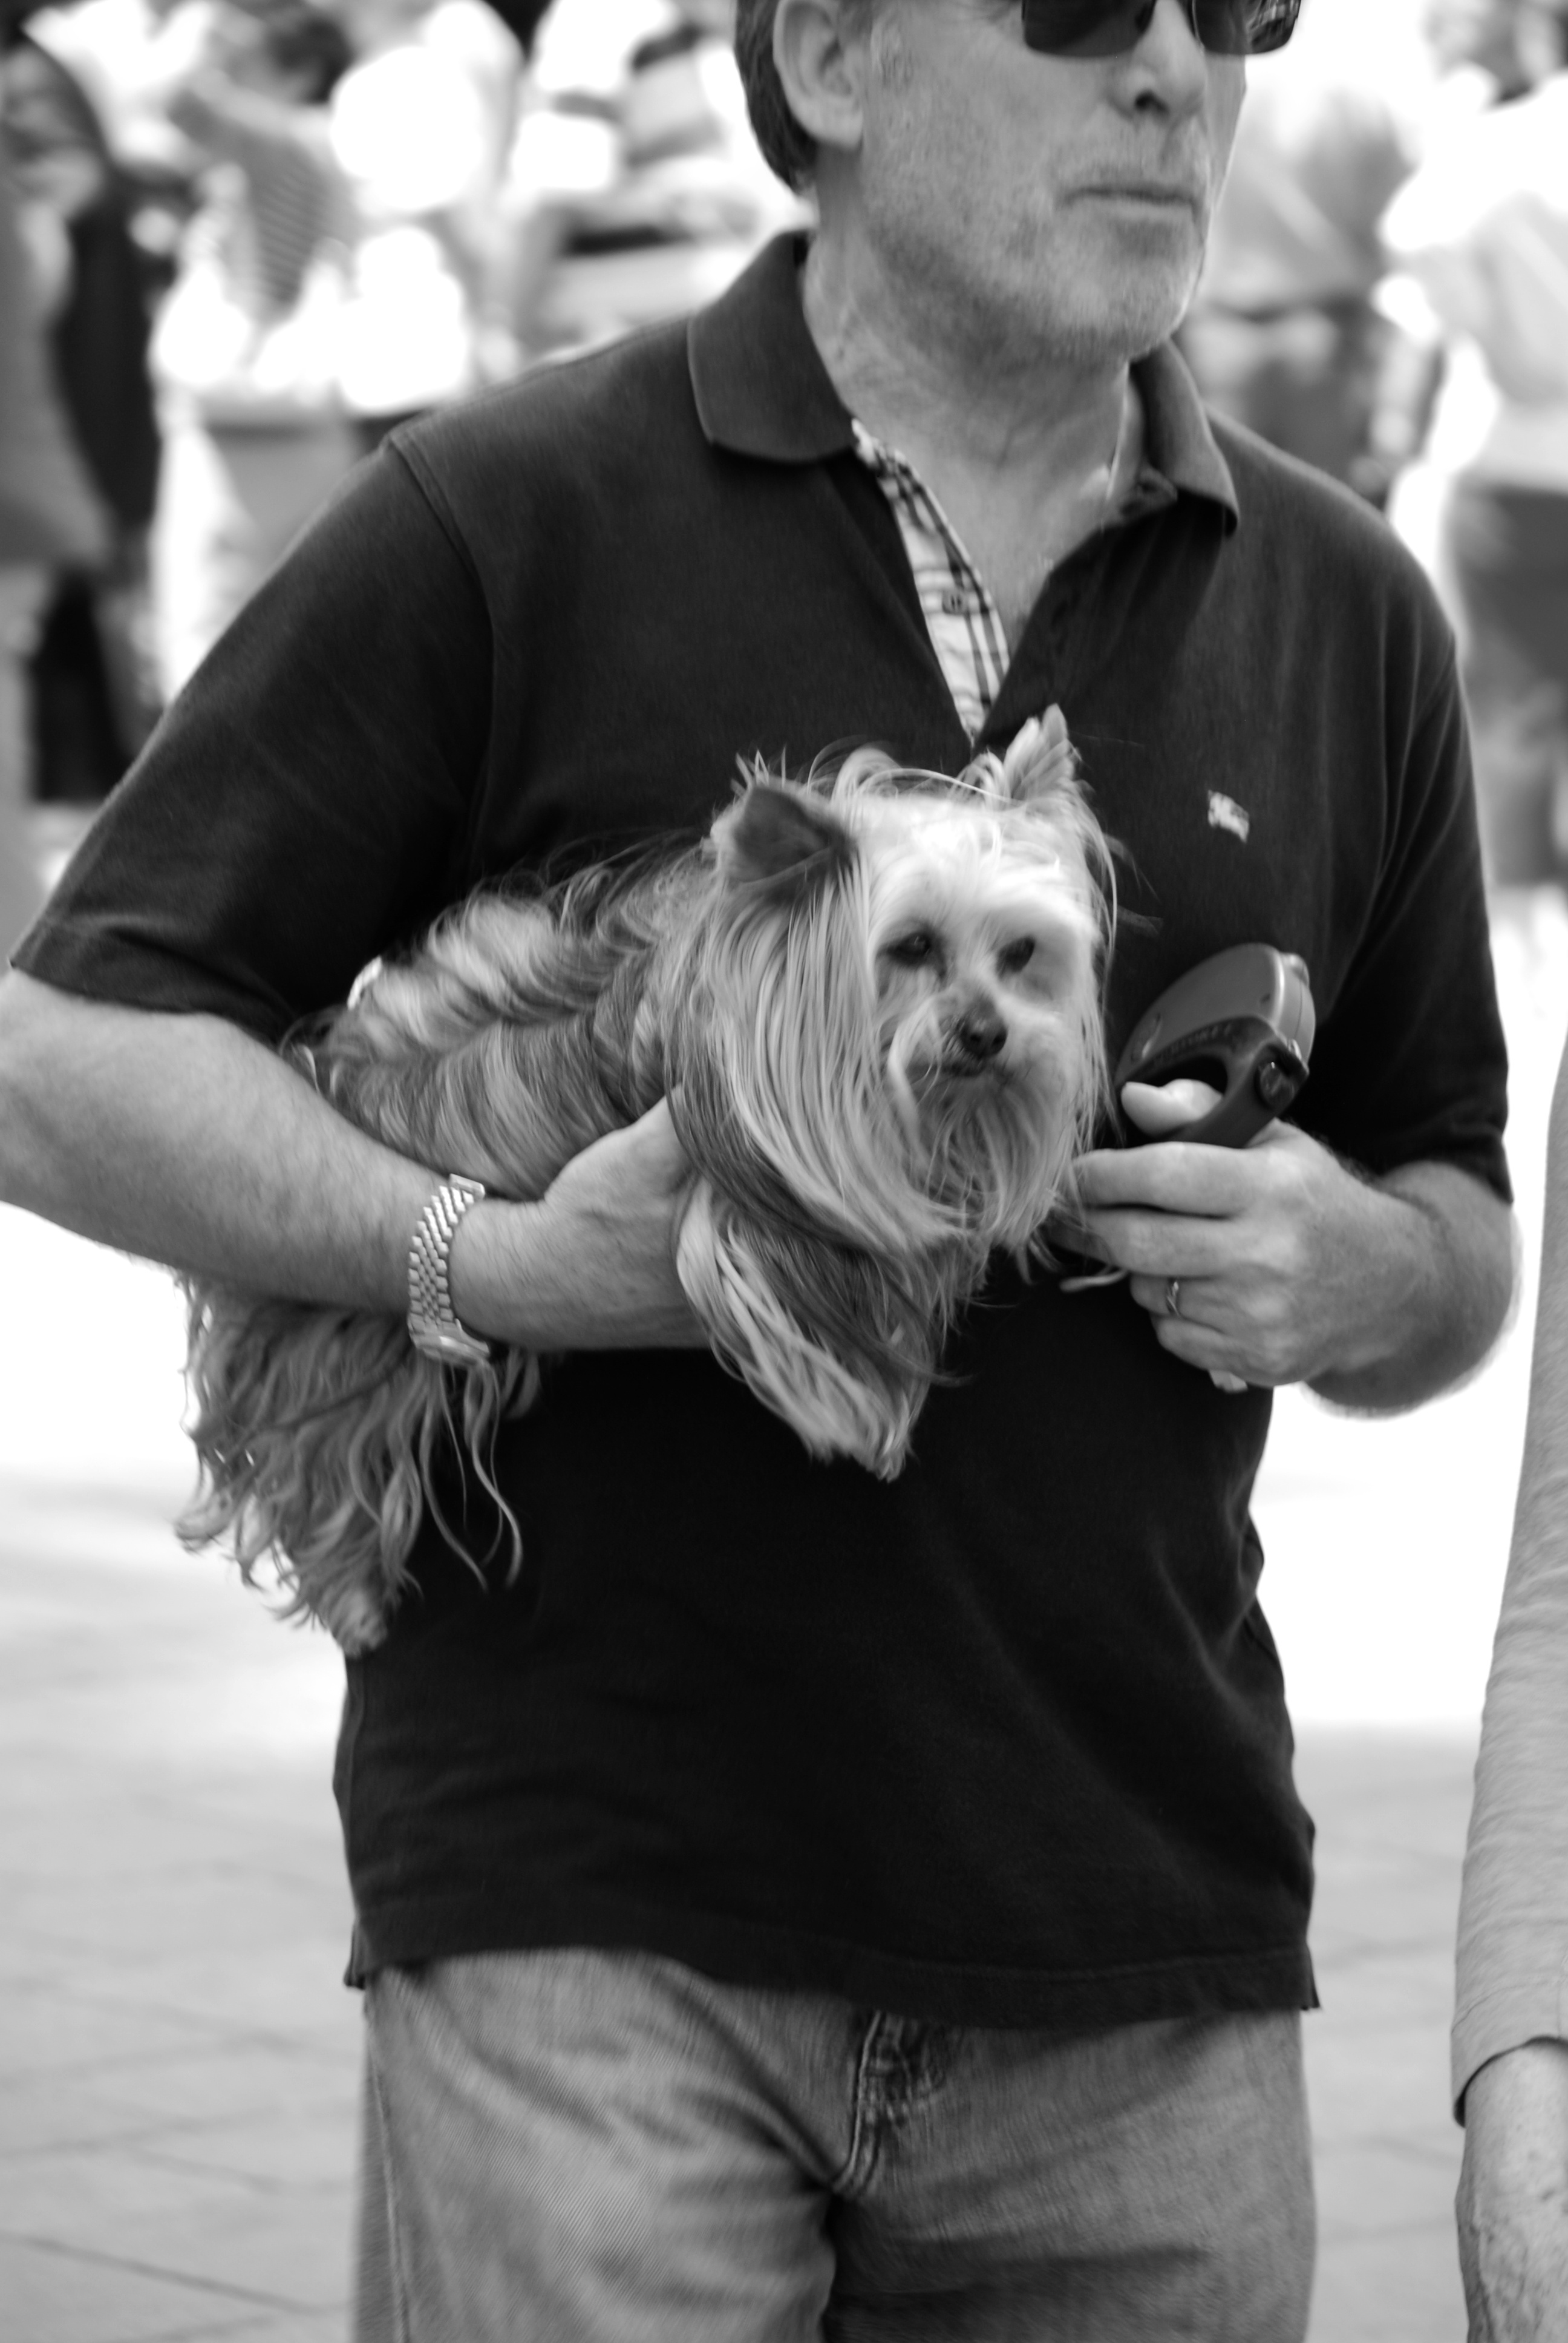
man, nature, person, black and white, people, white, dog, europe, pet, nikon, black, monochrome, austria, bw, pets, blackandwhite, blackwhite, dogs, cool image, vienna, animals, photograph, d80, wien, 18135mmf3556g, nikond80, osterreich, streetdogs, interaction, monochrome photography, dog like mammal